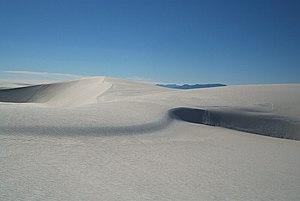
Le Nouveau-Mexique est un État du sud-ouest des États-Unis, bordé à l'ouest par l'Arizona, au nord par le Colorado, à l'est par le Texas et au sud par les États mexicains de Chihuahua et de Sonora. Faisant partie des quatre États des Four Corners, le Nouveau-Mexique a une superficie de 314 926 km² et est peuplé de 2 059 179 habitants. Sa forme est proche d'un carré de 550 km de côté. La capitale de l’État est Santa Fe, et la plus grande ville est Albuquerque.
Cet article recense les sites inscrits au patrimoine mondial aux États-Unis.